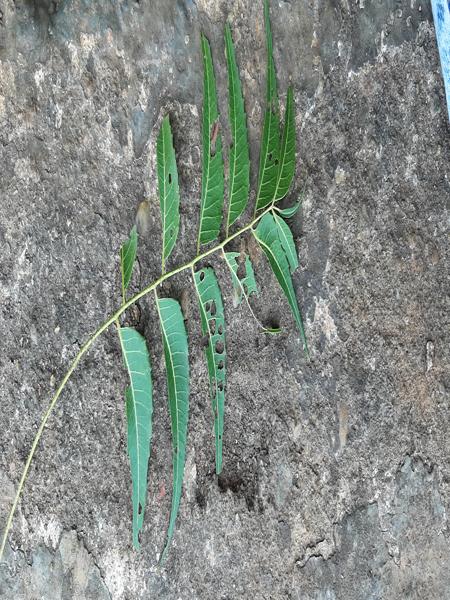
Plant: Neem